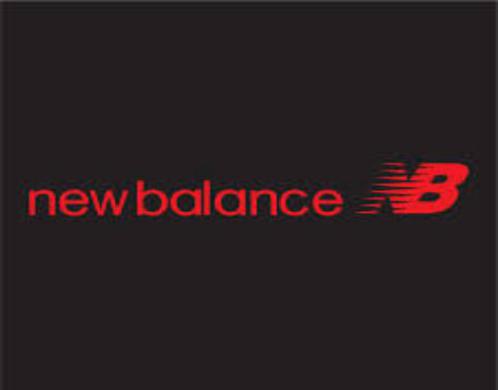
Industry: Clothes